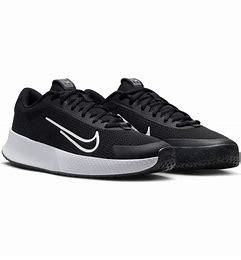
Brand: Nike
Model: Court Vapor Lite 2